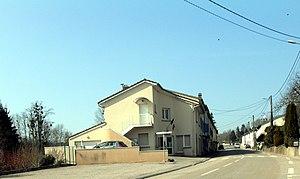
La mairie de Gripport
Gripport est une commune française située dans le département de Meurthe-et-Moselle, en région Grand Est.